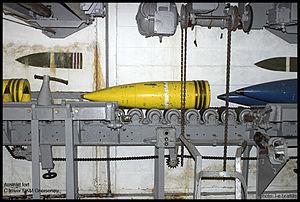
Le Gneisenau fut, pendant la Seconde Guerre mondiale, un célèbre Cuirassé de 31 100 tonnes de la Kriegsmarine allemande. Ce navire, mis en service en 1938, naviguait habituellement accompagné de son sister-ship de la classe du même nom, le Scharnhorst, resté aussi célèbre pour ses victoires. Il est baptisé d'après le nom du comte prussien August von Gneisenau, qui combattit lors des guerres napoléoniennes et notamment lors du siège de Kolberg en 1807.